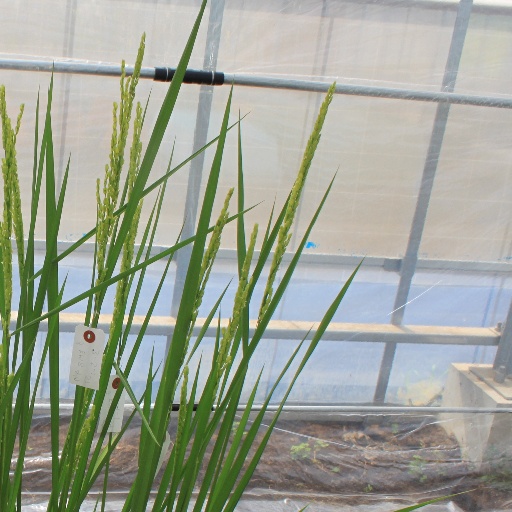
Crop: rice